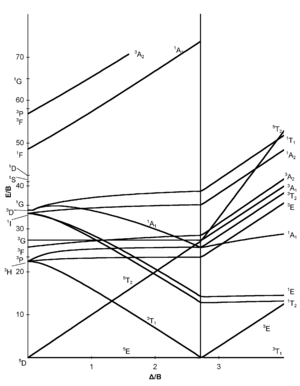
Les diagrammes de Tanabe–Sugano sont utilisés en chimie de coordination pour prédire l'absorption dans le spectre électromagnétique UV, visible et IR d'un complexe de coordination. Le résultat de l'analyse d'un diagramme de Tanabe–Sugano d'un complexe métallique peut aussi être comparé aux données spectroscopiques expérimentales. Ces diagrammes sont utiles d'un point de vue qualitatif et peuvent être utilisés pour approximer la valeur de 10Dq, l'énergie d'éclatement du champ des ligands. Ils peuvent être utilisés aussi bien pour les complexes à bas spin qu'à haut spin, contrairement aux Diagrammes d'Orgel qui ne s'appliquent qu'aux complexes à haut spin. Les diagrammes de Tanabe–Sugano peuvent aussi être utilisés pour prédire la force du champ de ligand nécessaire pour causer une transition de haut spin à bas spin.